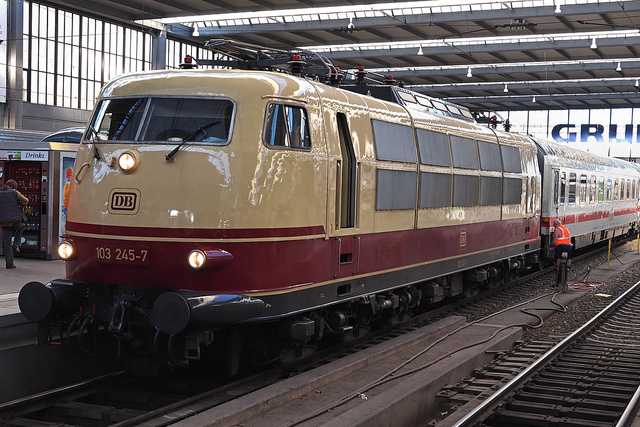
a diesel train next to the platform of a train station

A large long train on a steel track.

A train is pulling into the station.

A train making a stop in the train station.

A tan and brown train at a train station with windows.